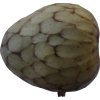
Label: cherimoya